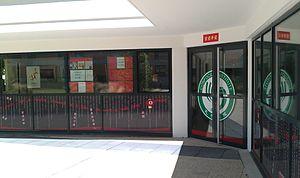
Institut Confucius des Pays de la Loire, Angers
Le Campus Saint-Serge est un campus universitaire d'Angers situé à proximité du centre-ville dans le quartier de Saint-Serge.